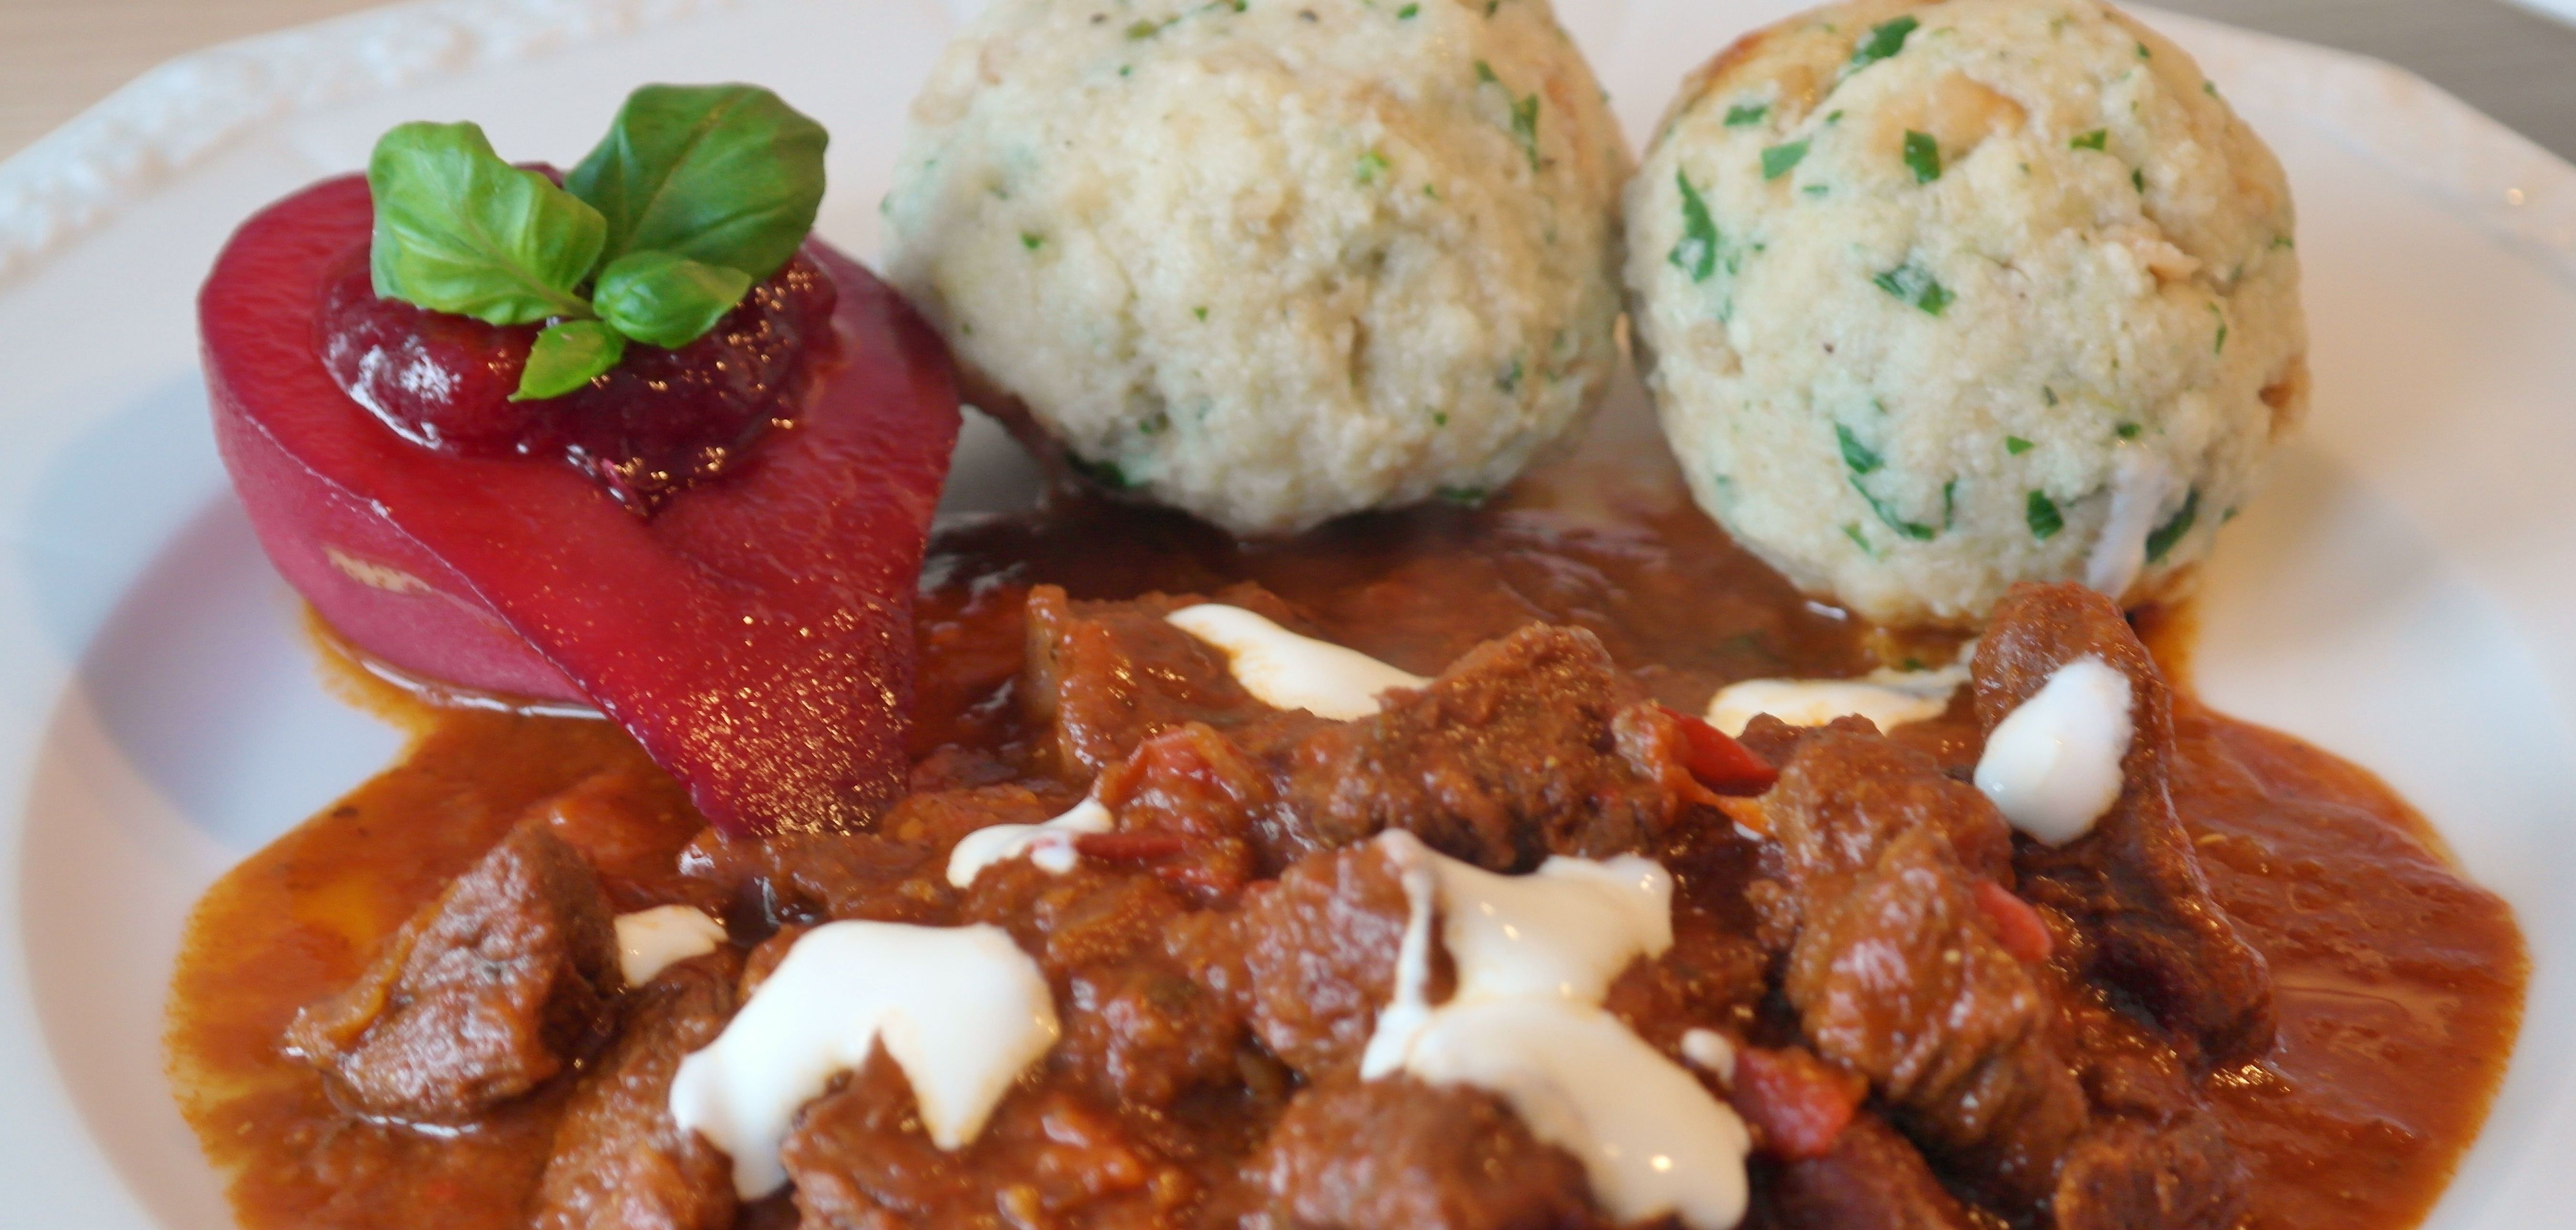
dish, meal, food, produce, breakfast, healthy, red wine, eat, meat, lunch, cuisine, delicious, cook, main course, pears, edible, substantial, paprika, goulash, bread dumplings, hors d oeuvre, meatball, game goulash, red wine pear, tasty dumplings